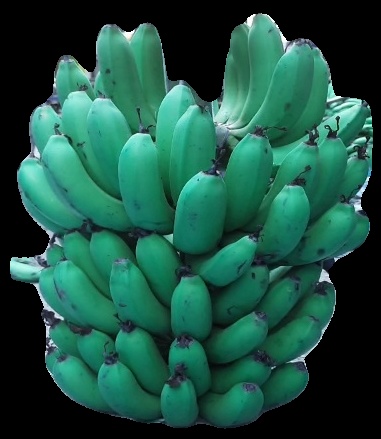
Variety: pachbale
Grade: grade2